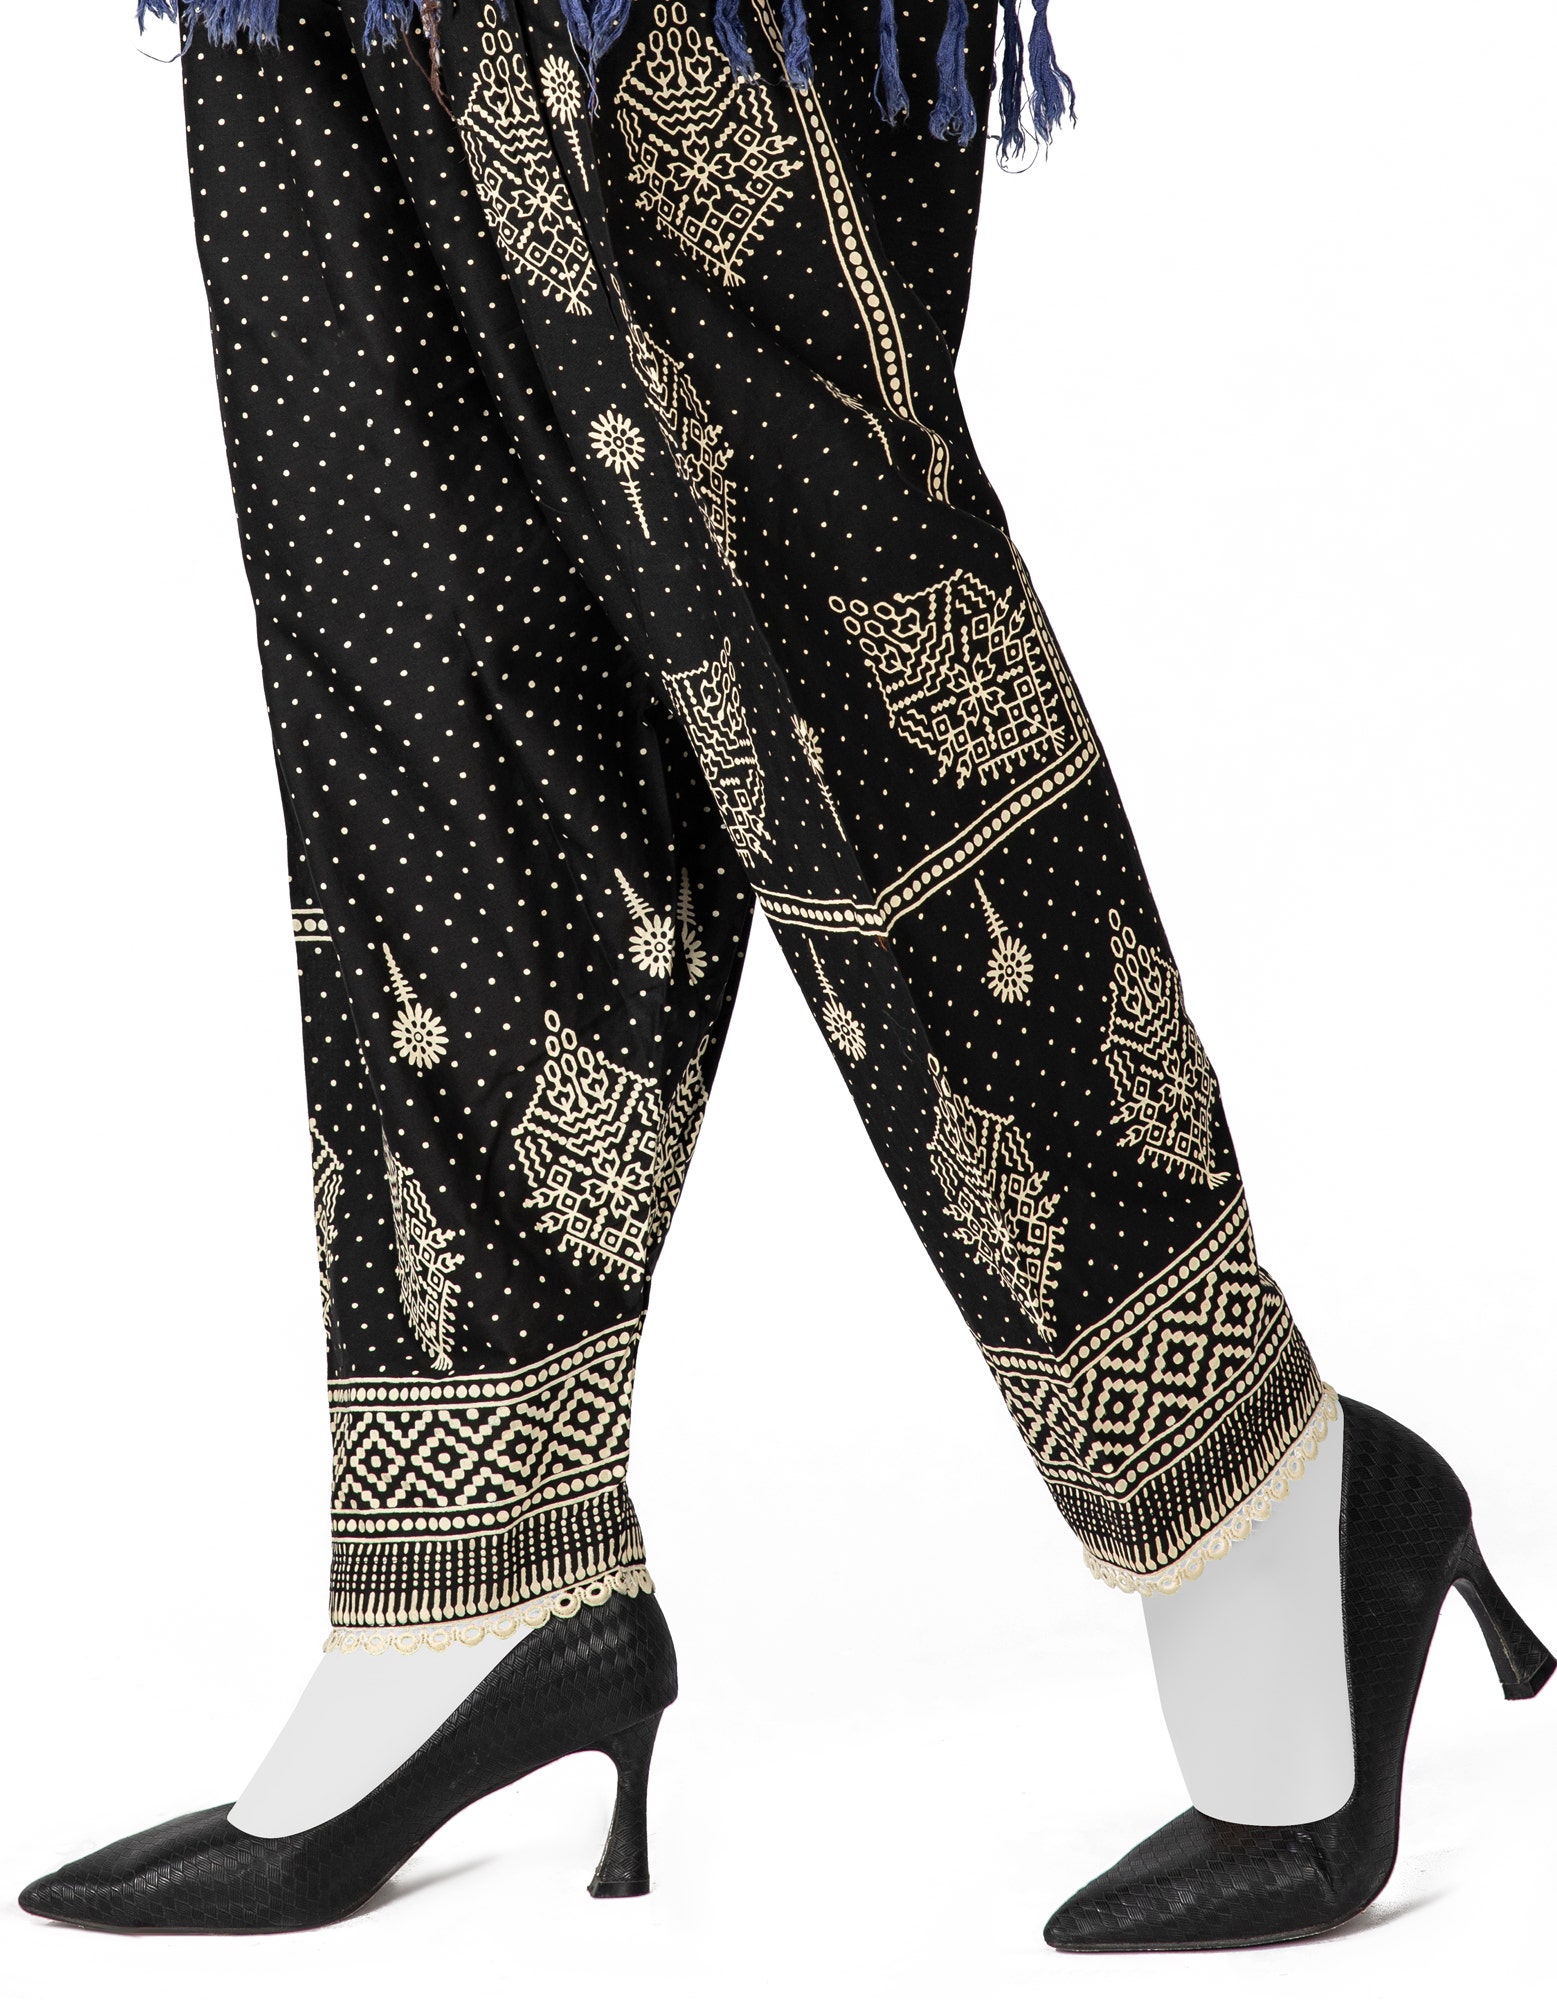
black multi paisley print pants